Ninja Hamster

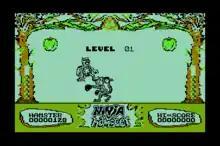
Gameplay screenshot

"Ninja Hamster" plays like other fighting games. The player-controlled hamster is on one side and the animals are on the other. The animals are all minions of the Sinister Rat. Combatants use joystick and button press combos to inflict damage on the opponent. Each combatant has an energy bar, which is somewhat drained upon each hit the character receives. Energy replenishes over time, necessitating a repeated assault to wear down an opponent. Once the energy bar is depleted, the character loses one bite out of its Green Apple and the energy bar is reset. When the Green Apple is entirely "eaten", the character dies. When the hamster defeats one animal, it moves on to face another. Eight opponents must be defeated. Eventually the hamster battles with the mastermind, Sinister Rat. An optional second player can control the animals. The player's score is displayed in the lower left corner of the screen. The all-time high score for the game is displayed in the lower right.